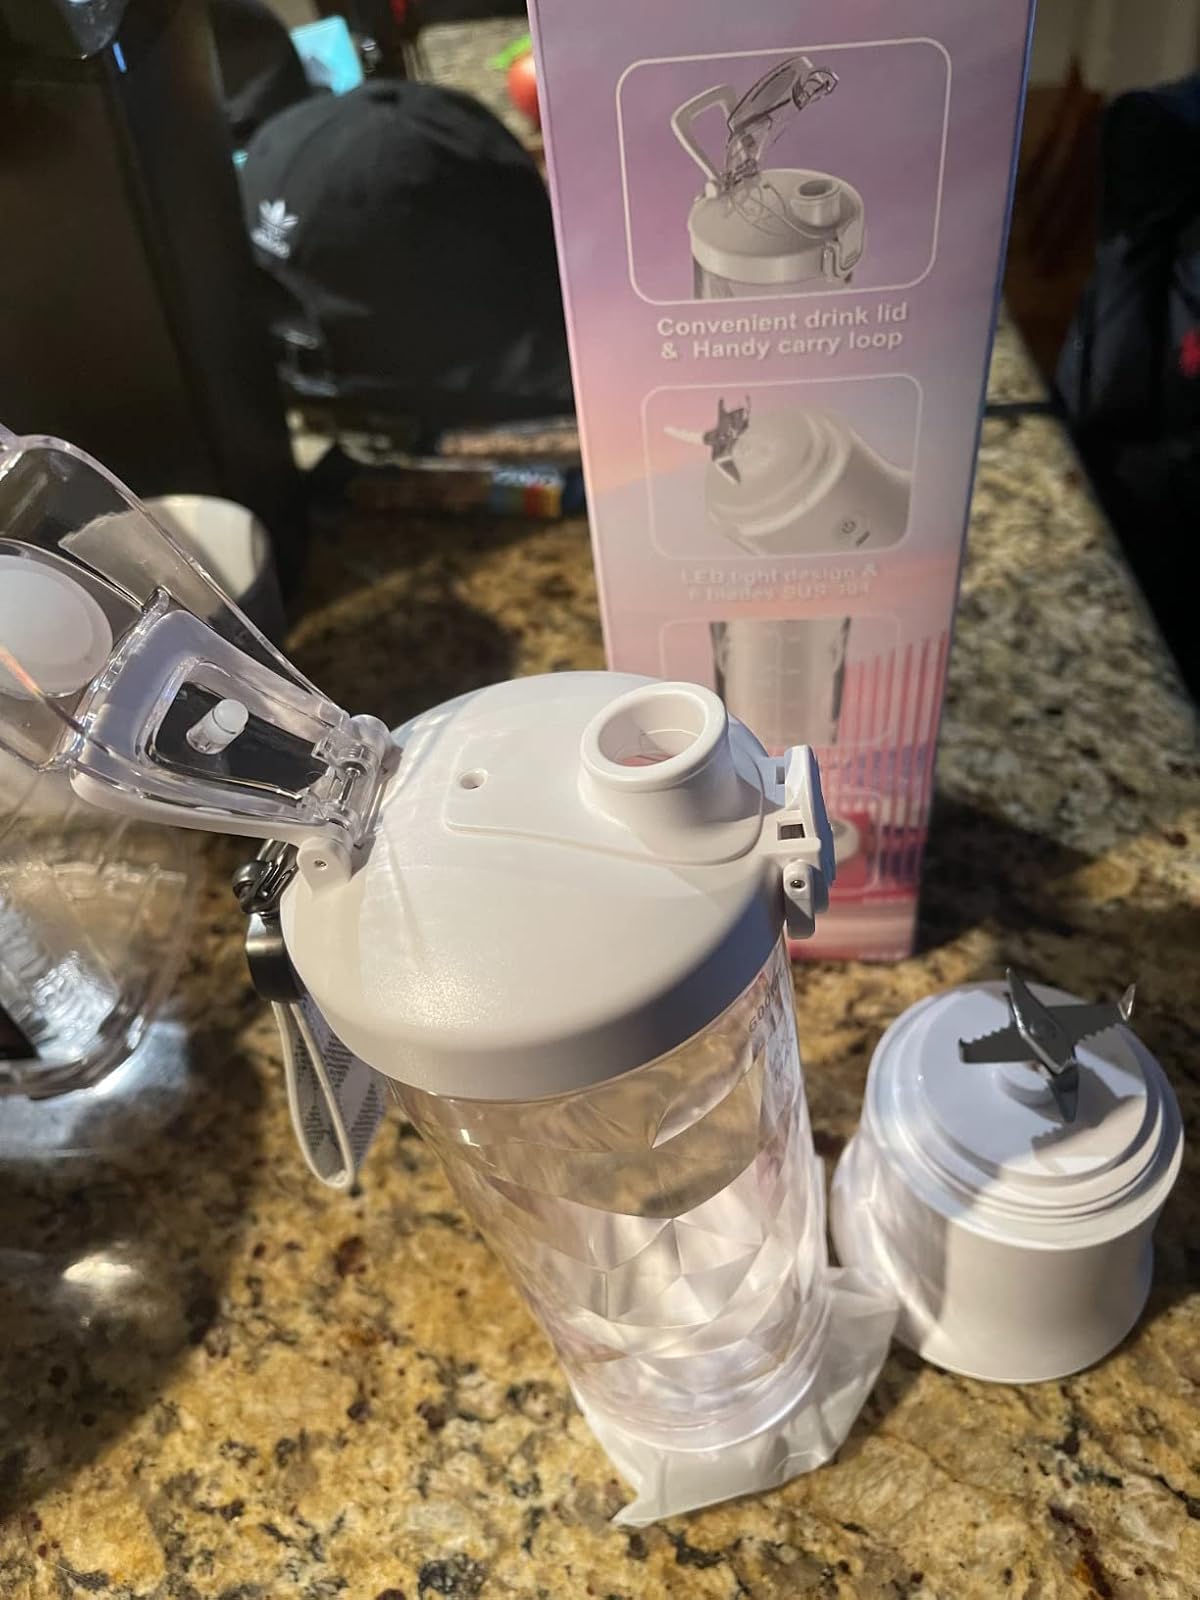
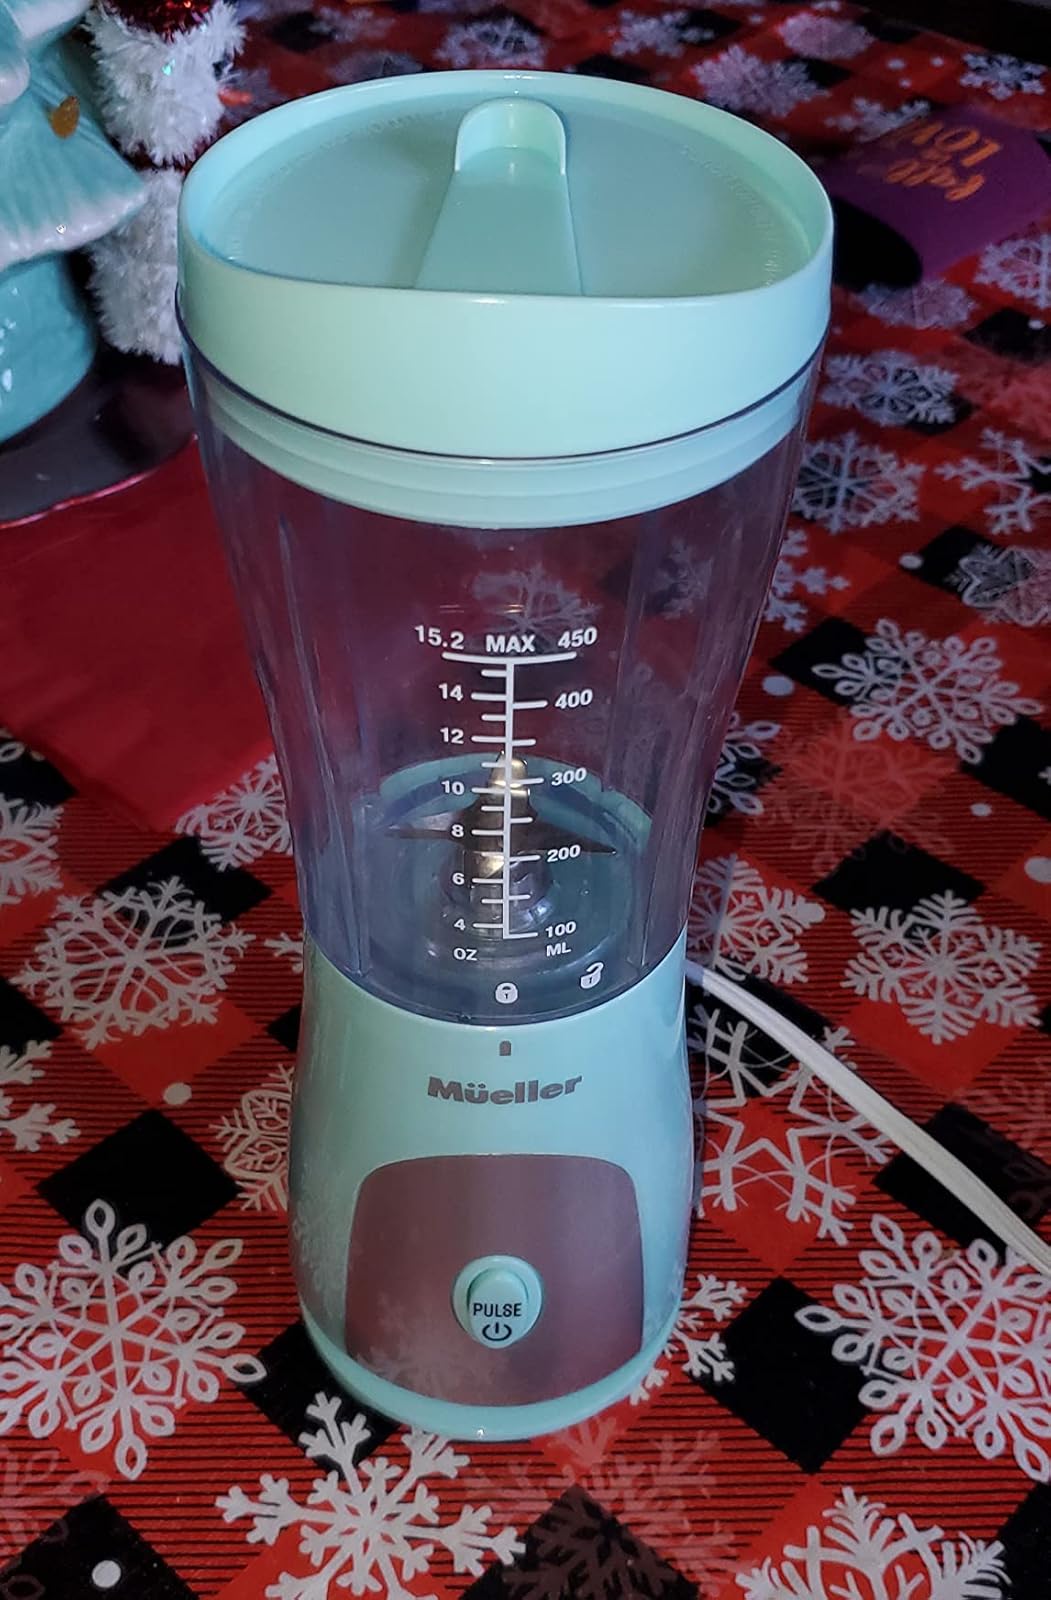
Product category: items_blender
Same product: no